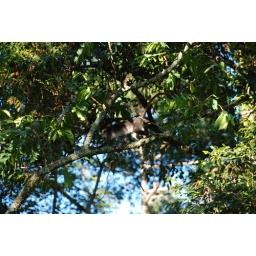
On our last morning in the forest, we saw some red tailed monkeys by the guest house